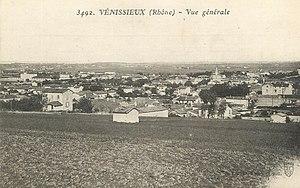
Vue générale sur Vénissieux, au début du 20ème siècle.
Vénissieux est une commune française située dans la métropole de Lyon, en région Auvergne-Rhône-Alpes. C'est la septième ville d'Auvergne-Rhône-Alpes par le nombre d'habitants. Ses habitants sont appelés les Vénissians.